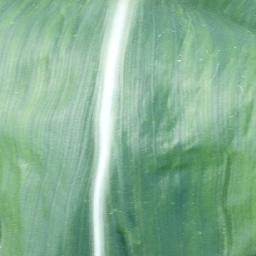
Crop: corn
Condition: (maize)_healthy